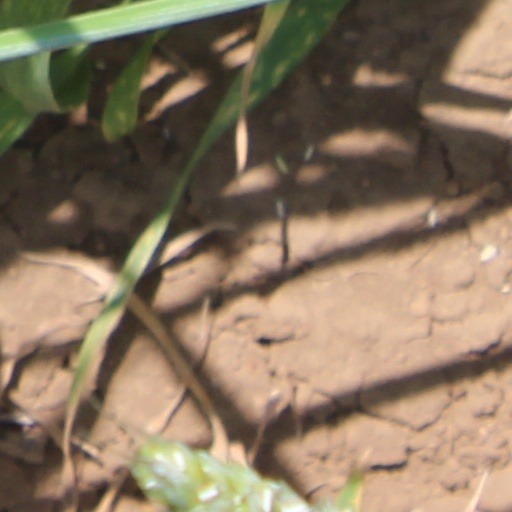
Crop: wheat